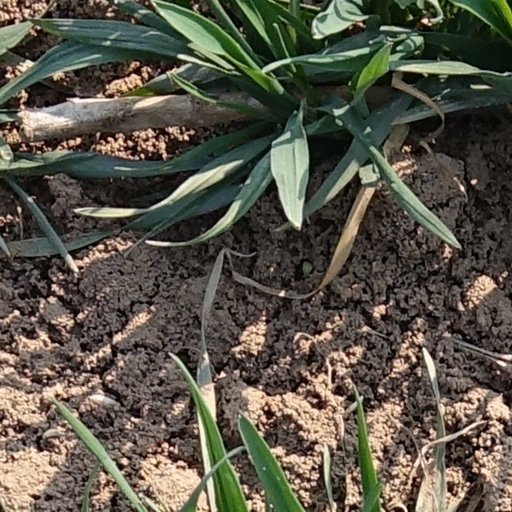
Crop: wheat